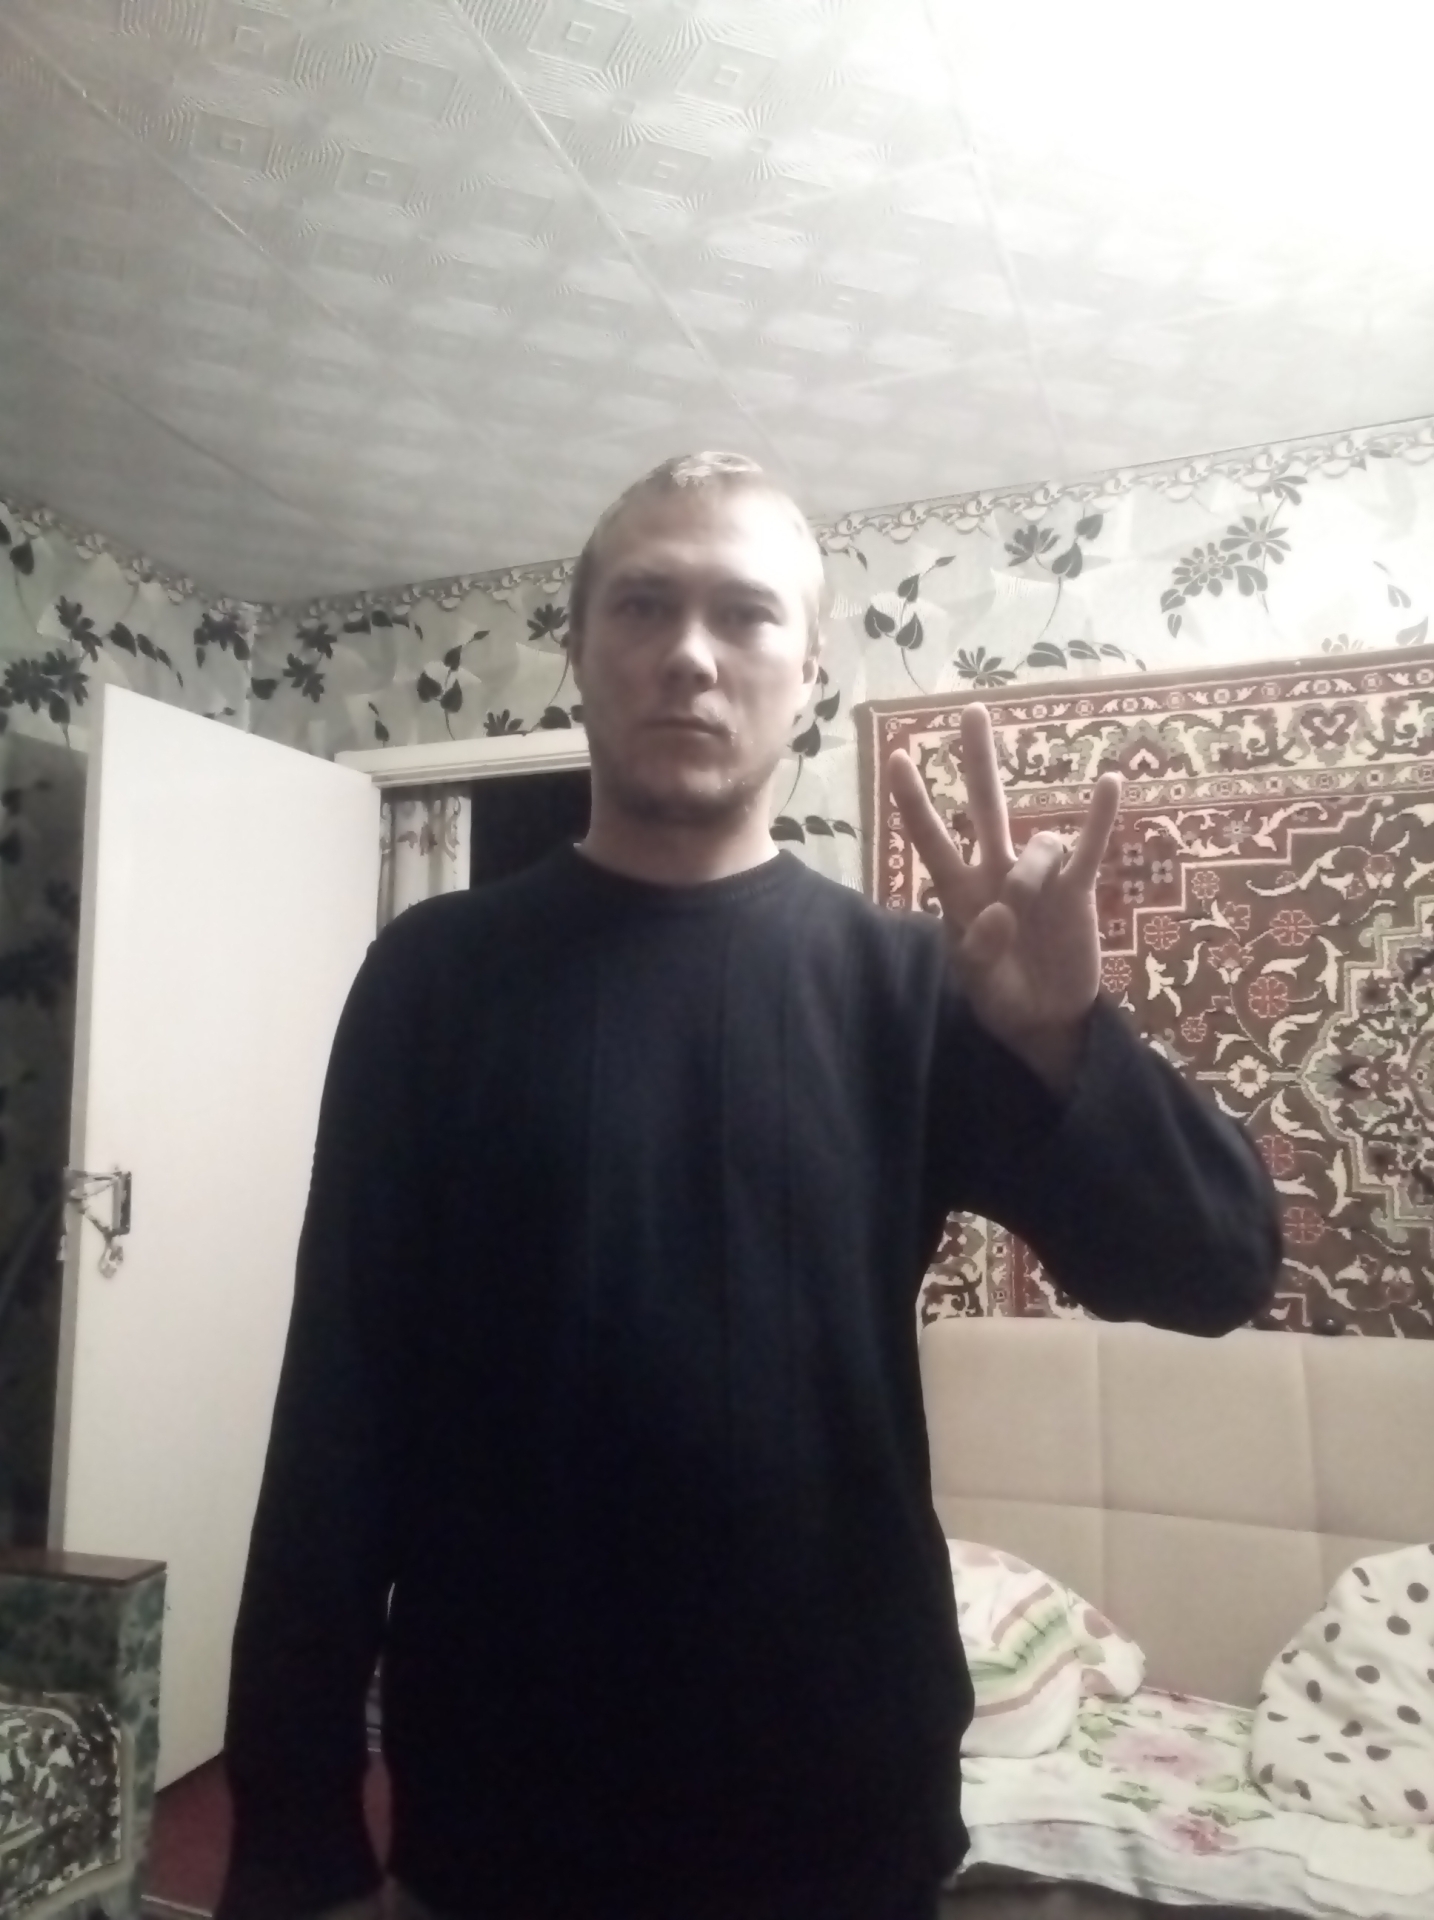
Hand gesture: three3